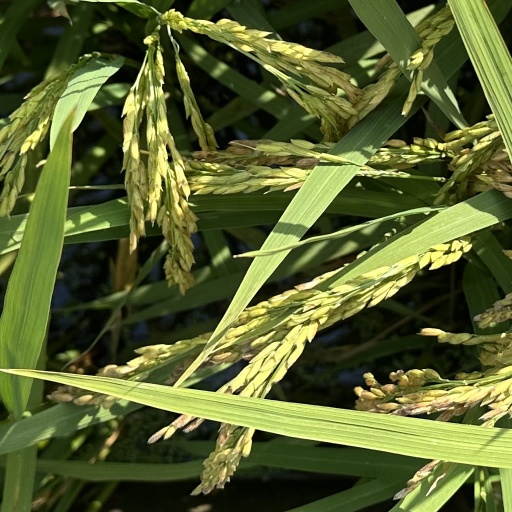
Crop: rice